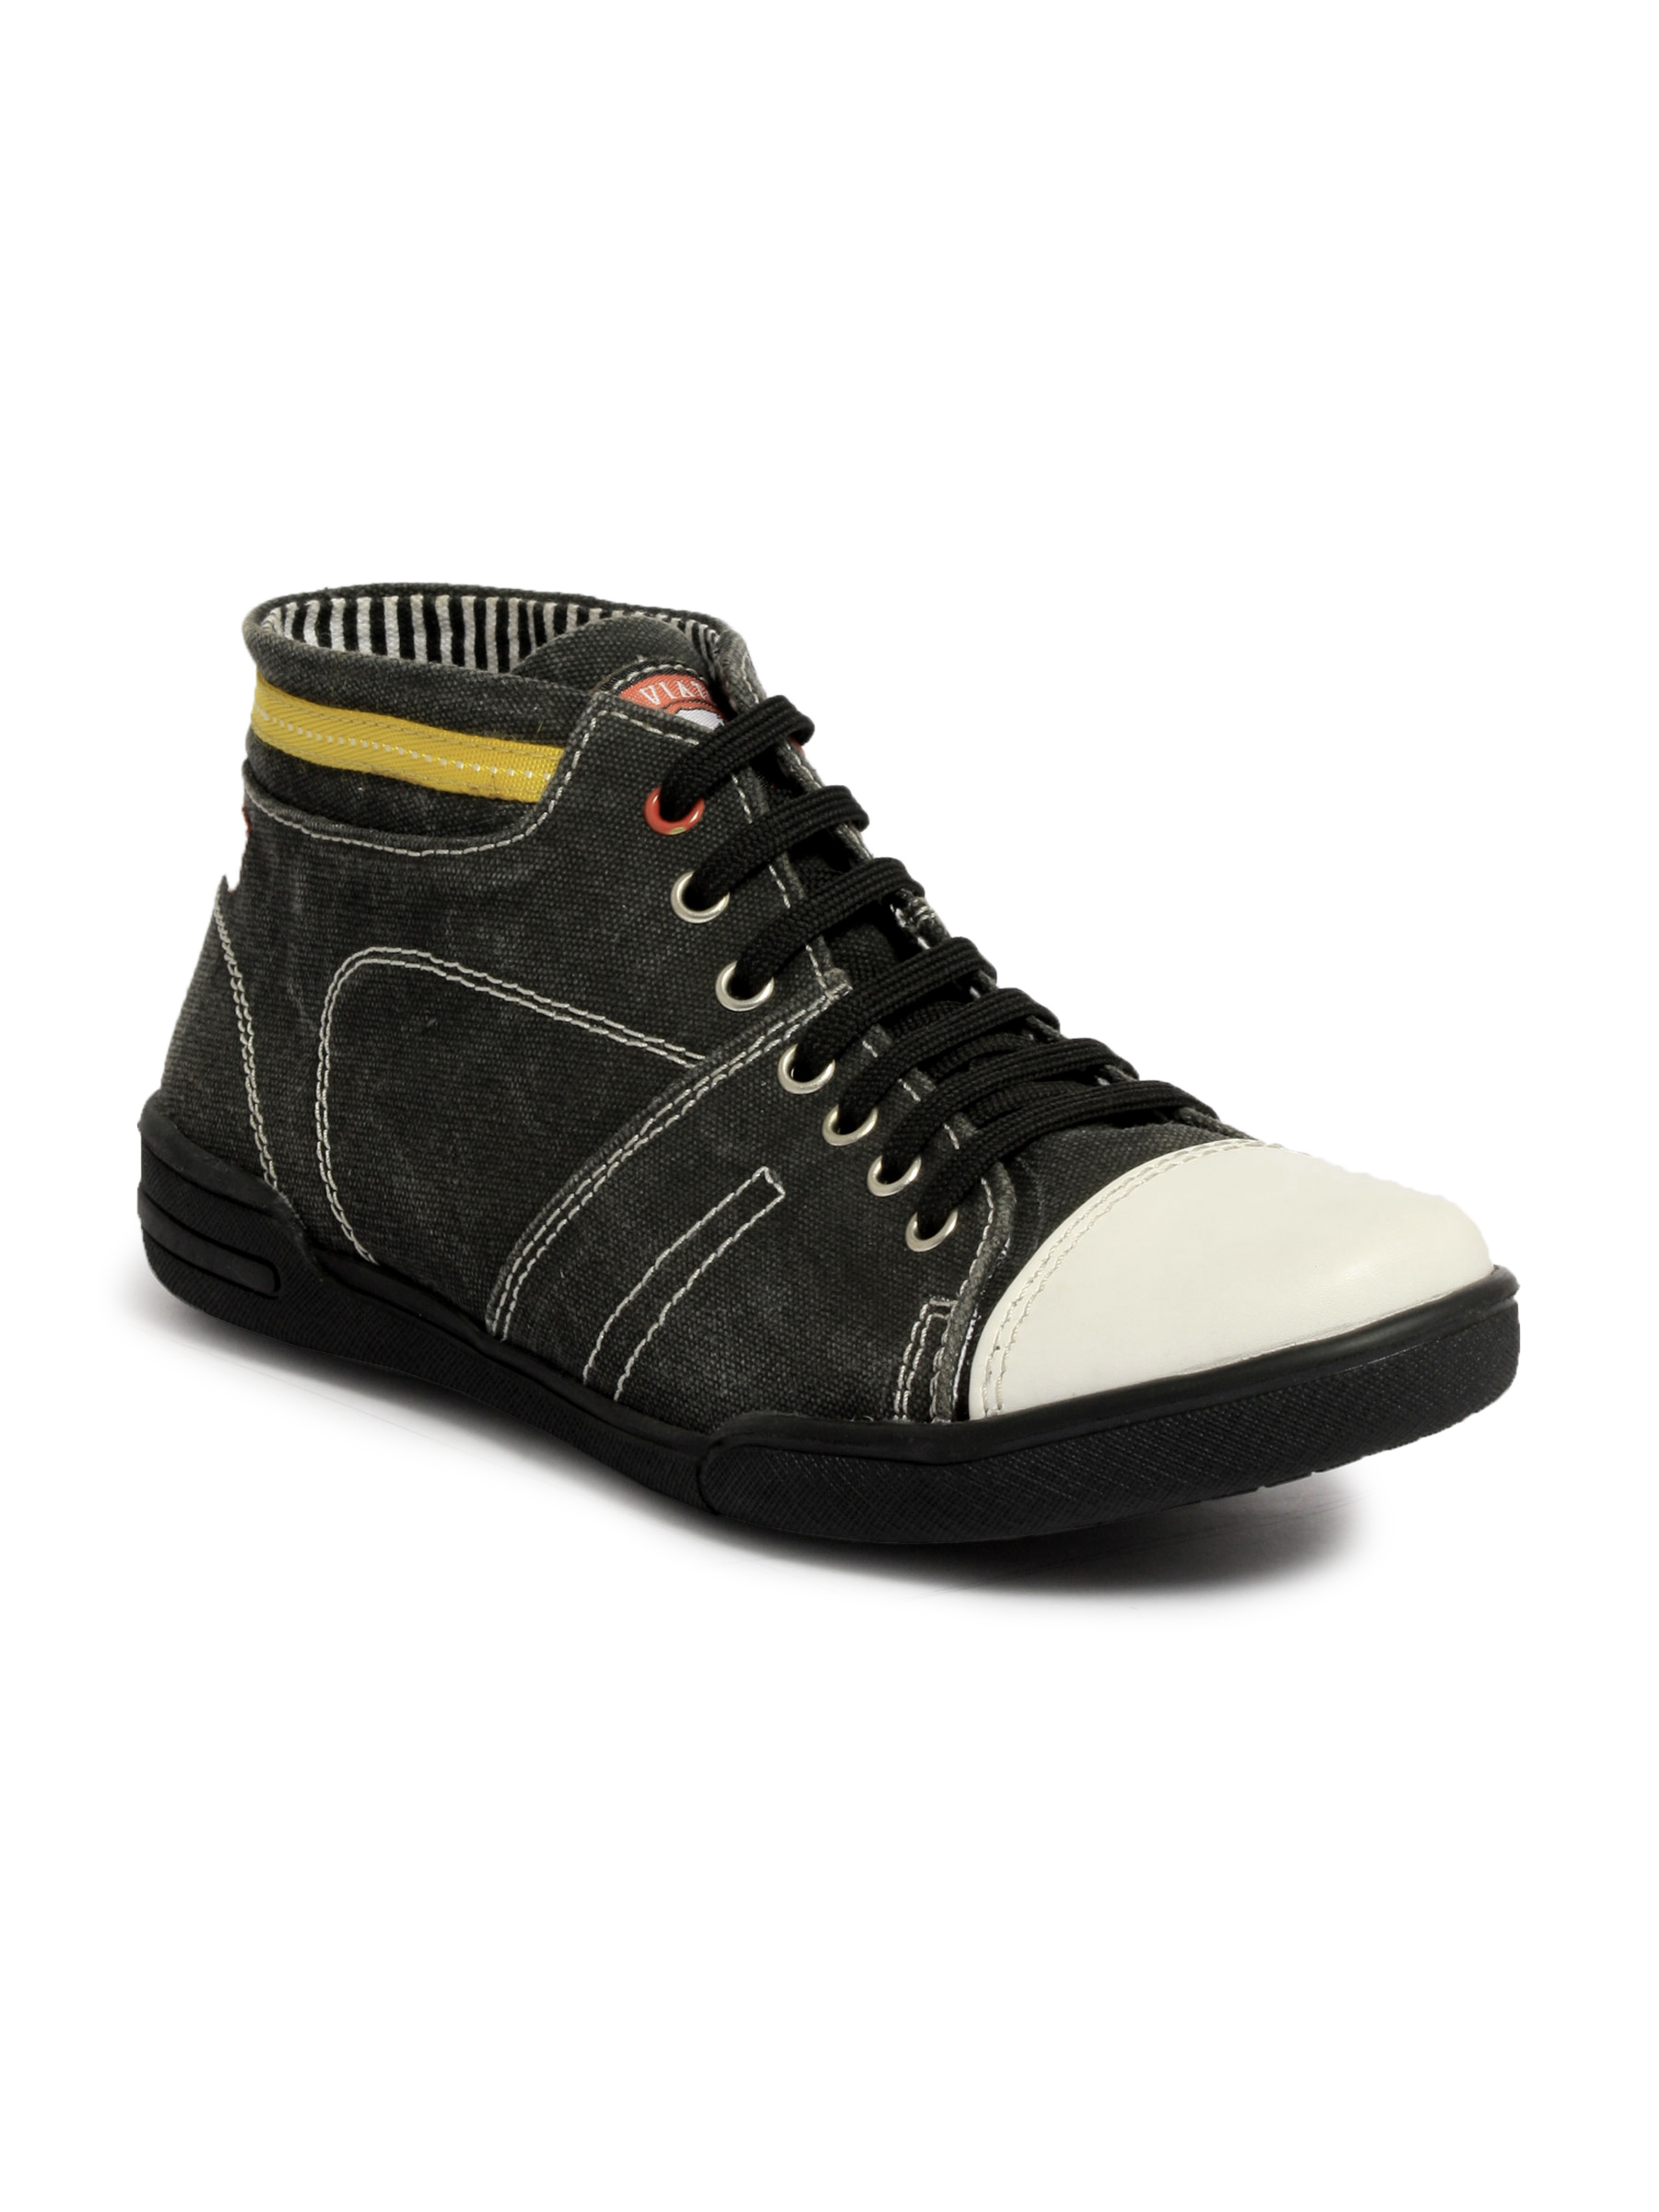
Flying Machine Men Black Casual Shoes
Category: Footwear / Shoes / Casual Shoes
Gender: Men
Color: Black
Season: Fall 2011
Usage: Casual